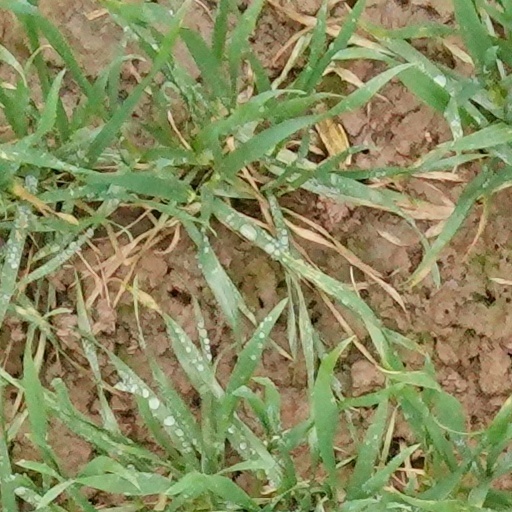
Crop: wheat